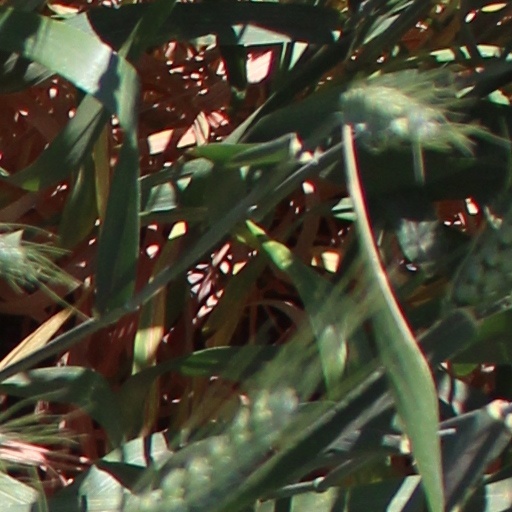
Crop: wheat